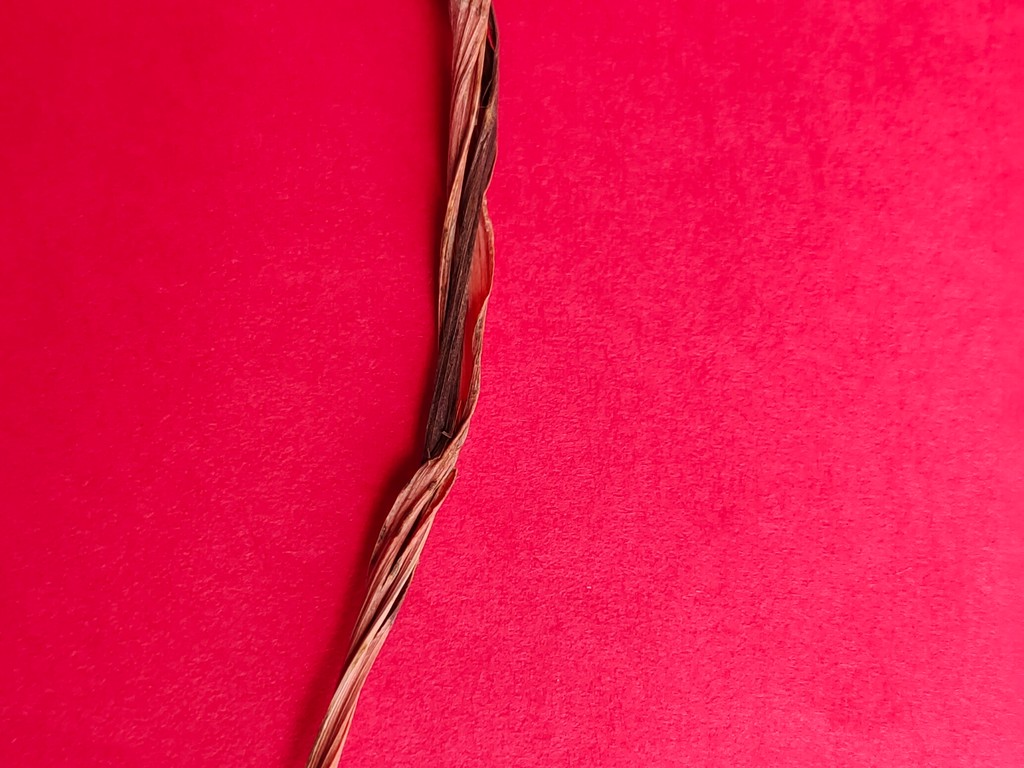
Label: Dried